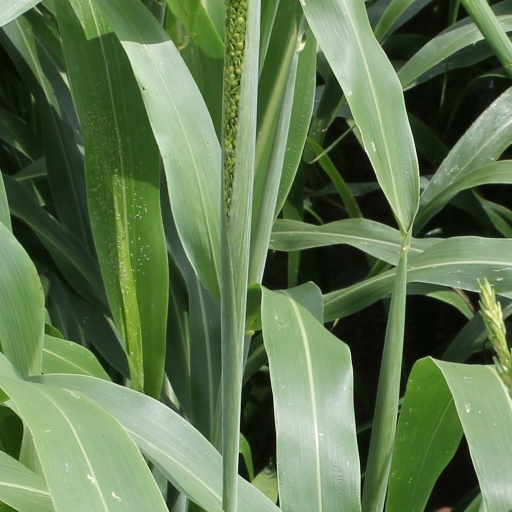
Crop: sorghum